History of Chelsea F.C. (1983–2003)

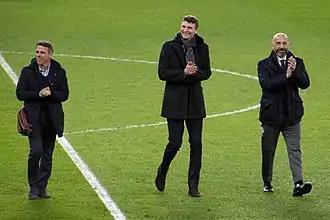
Gianfranco Zola, Tore André Flo and Gianluca Vialli at Stamford Bridge in 2018

Gullit was appointed player-manager for the 1996–97 season, and added several top-class players to the side, including European Cup-winning Juventus striker Gianluca Vialli, cultured French defender Frank Leboeuf and Italian internationals Gianfranco Zola (whose skill would make him a firm favourite with the crowd and see him become one of Chelsea's greatest ever players) and Roberto Di Matteo (the latter for a club record £4.9 million). They were later joined by the powerful and prolific Uruguayan midfielder Gus Poyet and Norwegian "super-sub" Tore André Flo. With such players, it was under Gullit and his successor that Chelsea emerged as one of England's top sides again and gained a reputation for playing a neat, entertaining and attractive passing game performed by technically gifted players, though the club's inconsistency against supposed "smaller" teams remained.